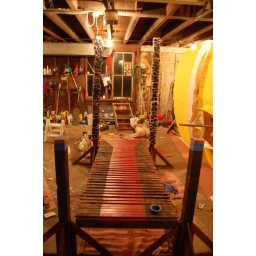
The bridge over the river of fire/blood